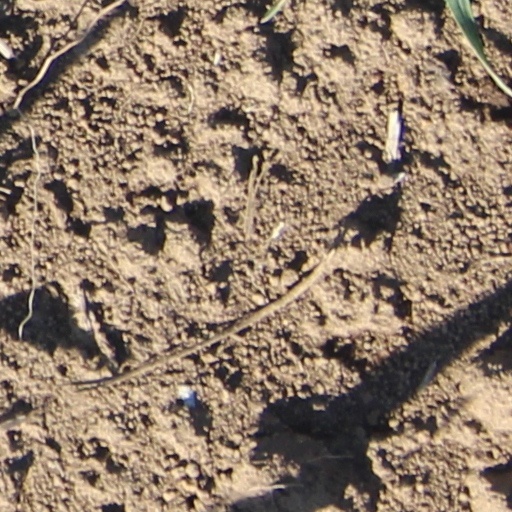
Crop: wheat